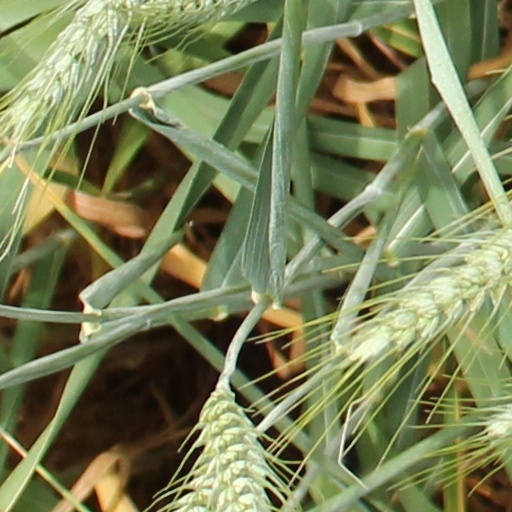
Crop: wheat